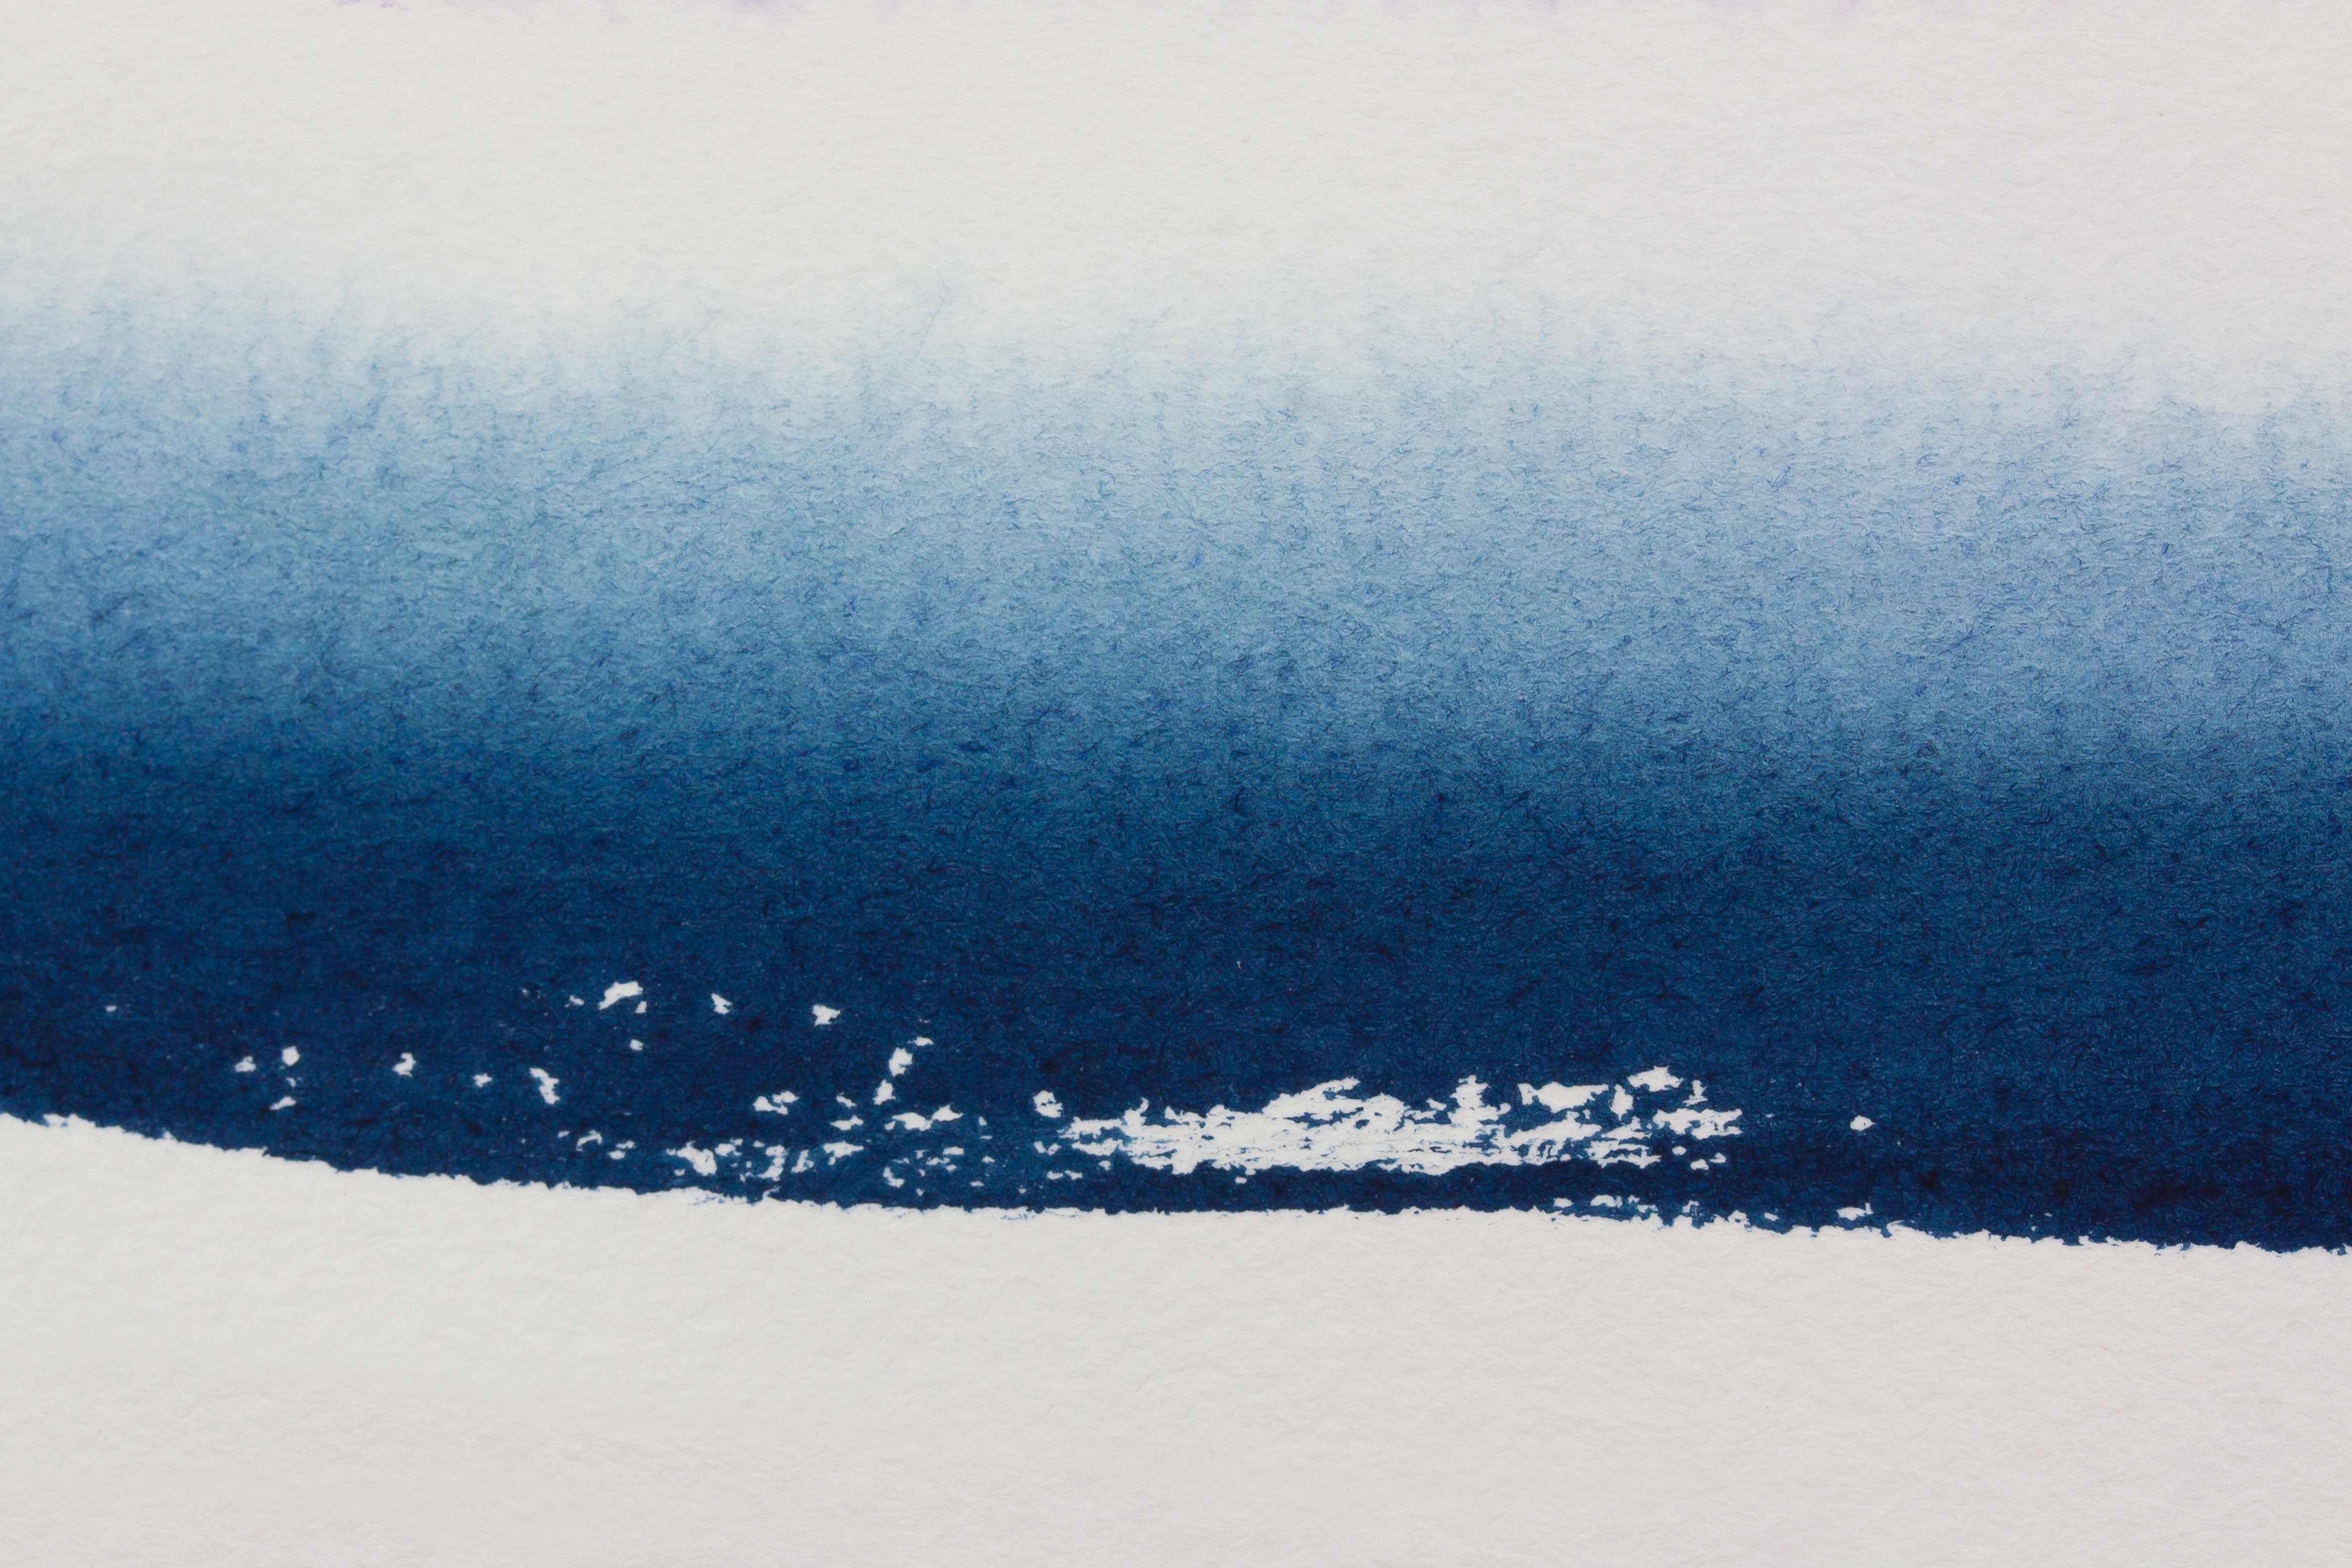
horizon, snow, winter, morning, wave, run, frost, flock, ice, color, weather, paint, blue, arctic, season, painting, watercolor, background, painted, image, freezing, watercolour, atmospheric phenomenon, atmosphere of earth, wind wave